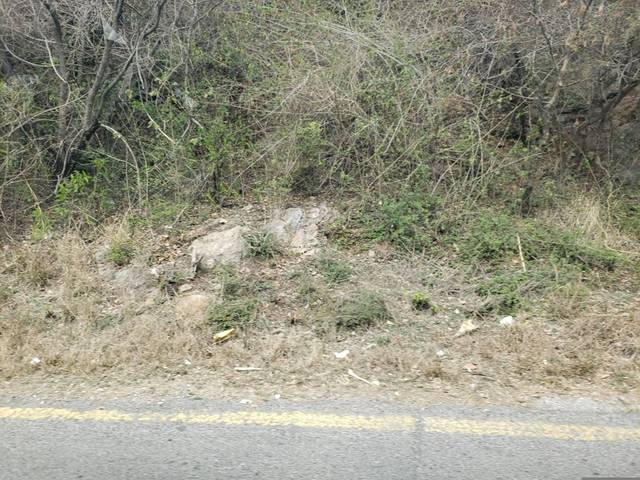
Region: Pakistan
Coordinates: 33.744, 73.057